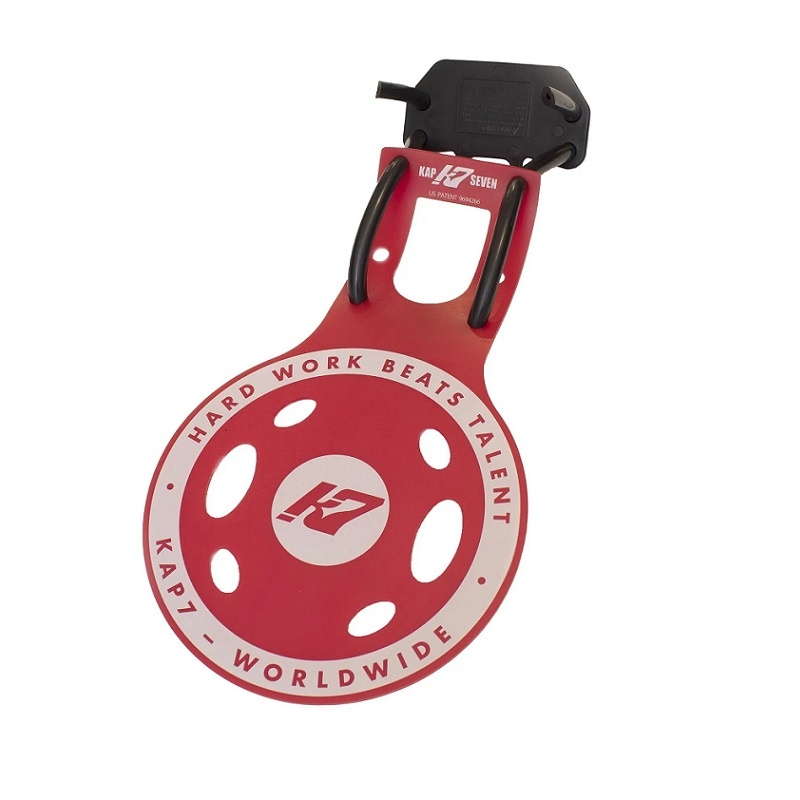
KAP7 - Water Polo Goal Shooting Targets
KAP 7 - Water polo goal shooting targets are a great bit of kit for shooting practice. Buy more than one to setup the ideal practice eg one for each corner + one for the top centre spot. Features: Made with tough polyurethane for extreme hit durability UV resistant high-friction rubber for a sticky twist-free grip Anodized aircraft grade aluminum and high strength nylon for a secure lock-down ** Delivery 3 to 6 weeks - Please ask if you need by a specific date ** ** Pack contains - 1 x Red Target **
Brand: KAP7
Category: Sporting Goods > Athletics > Water Polo > Water Polo Training Aids > Water Polo Shooting Targets